Wallops Flight Facility

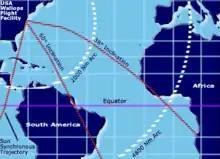
The NASA Wallops Flight Facility Range.

The WFF Main Base is located on the Eastern Shore of Virginia on the Delmarva Peninsula about west of Chincoteague, Virginia; about north of Norfolk, Virginia, and southeast of Salisbury, Maryland. The WFF consists of three separate parcels of land totaling 6,200 acres (25 km²): the Main Base, the Mainland, and the Wallops Island Launch Site. The Mainland and the Wallops Island Launch Site are about southeast of the Main Base.